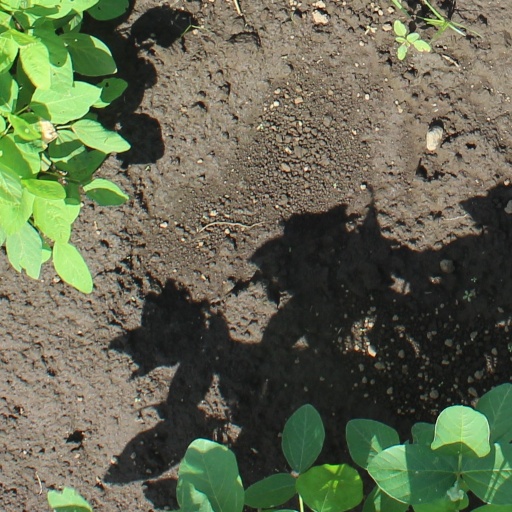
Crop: soybean